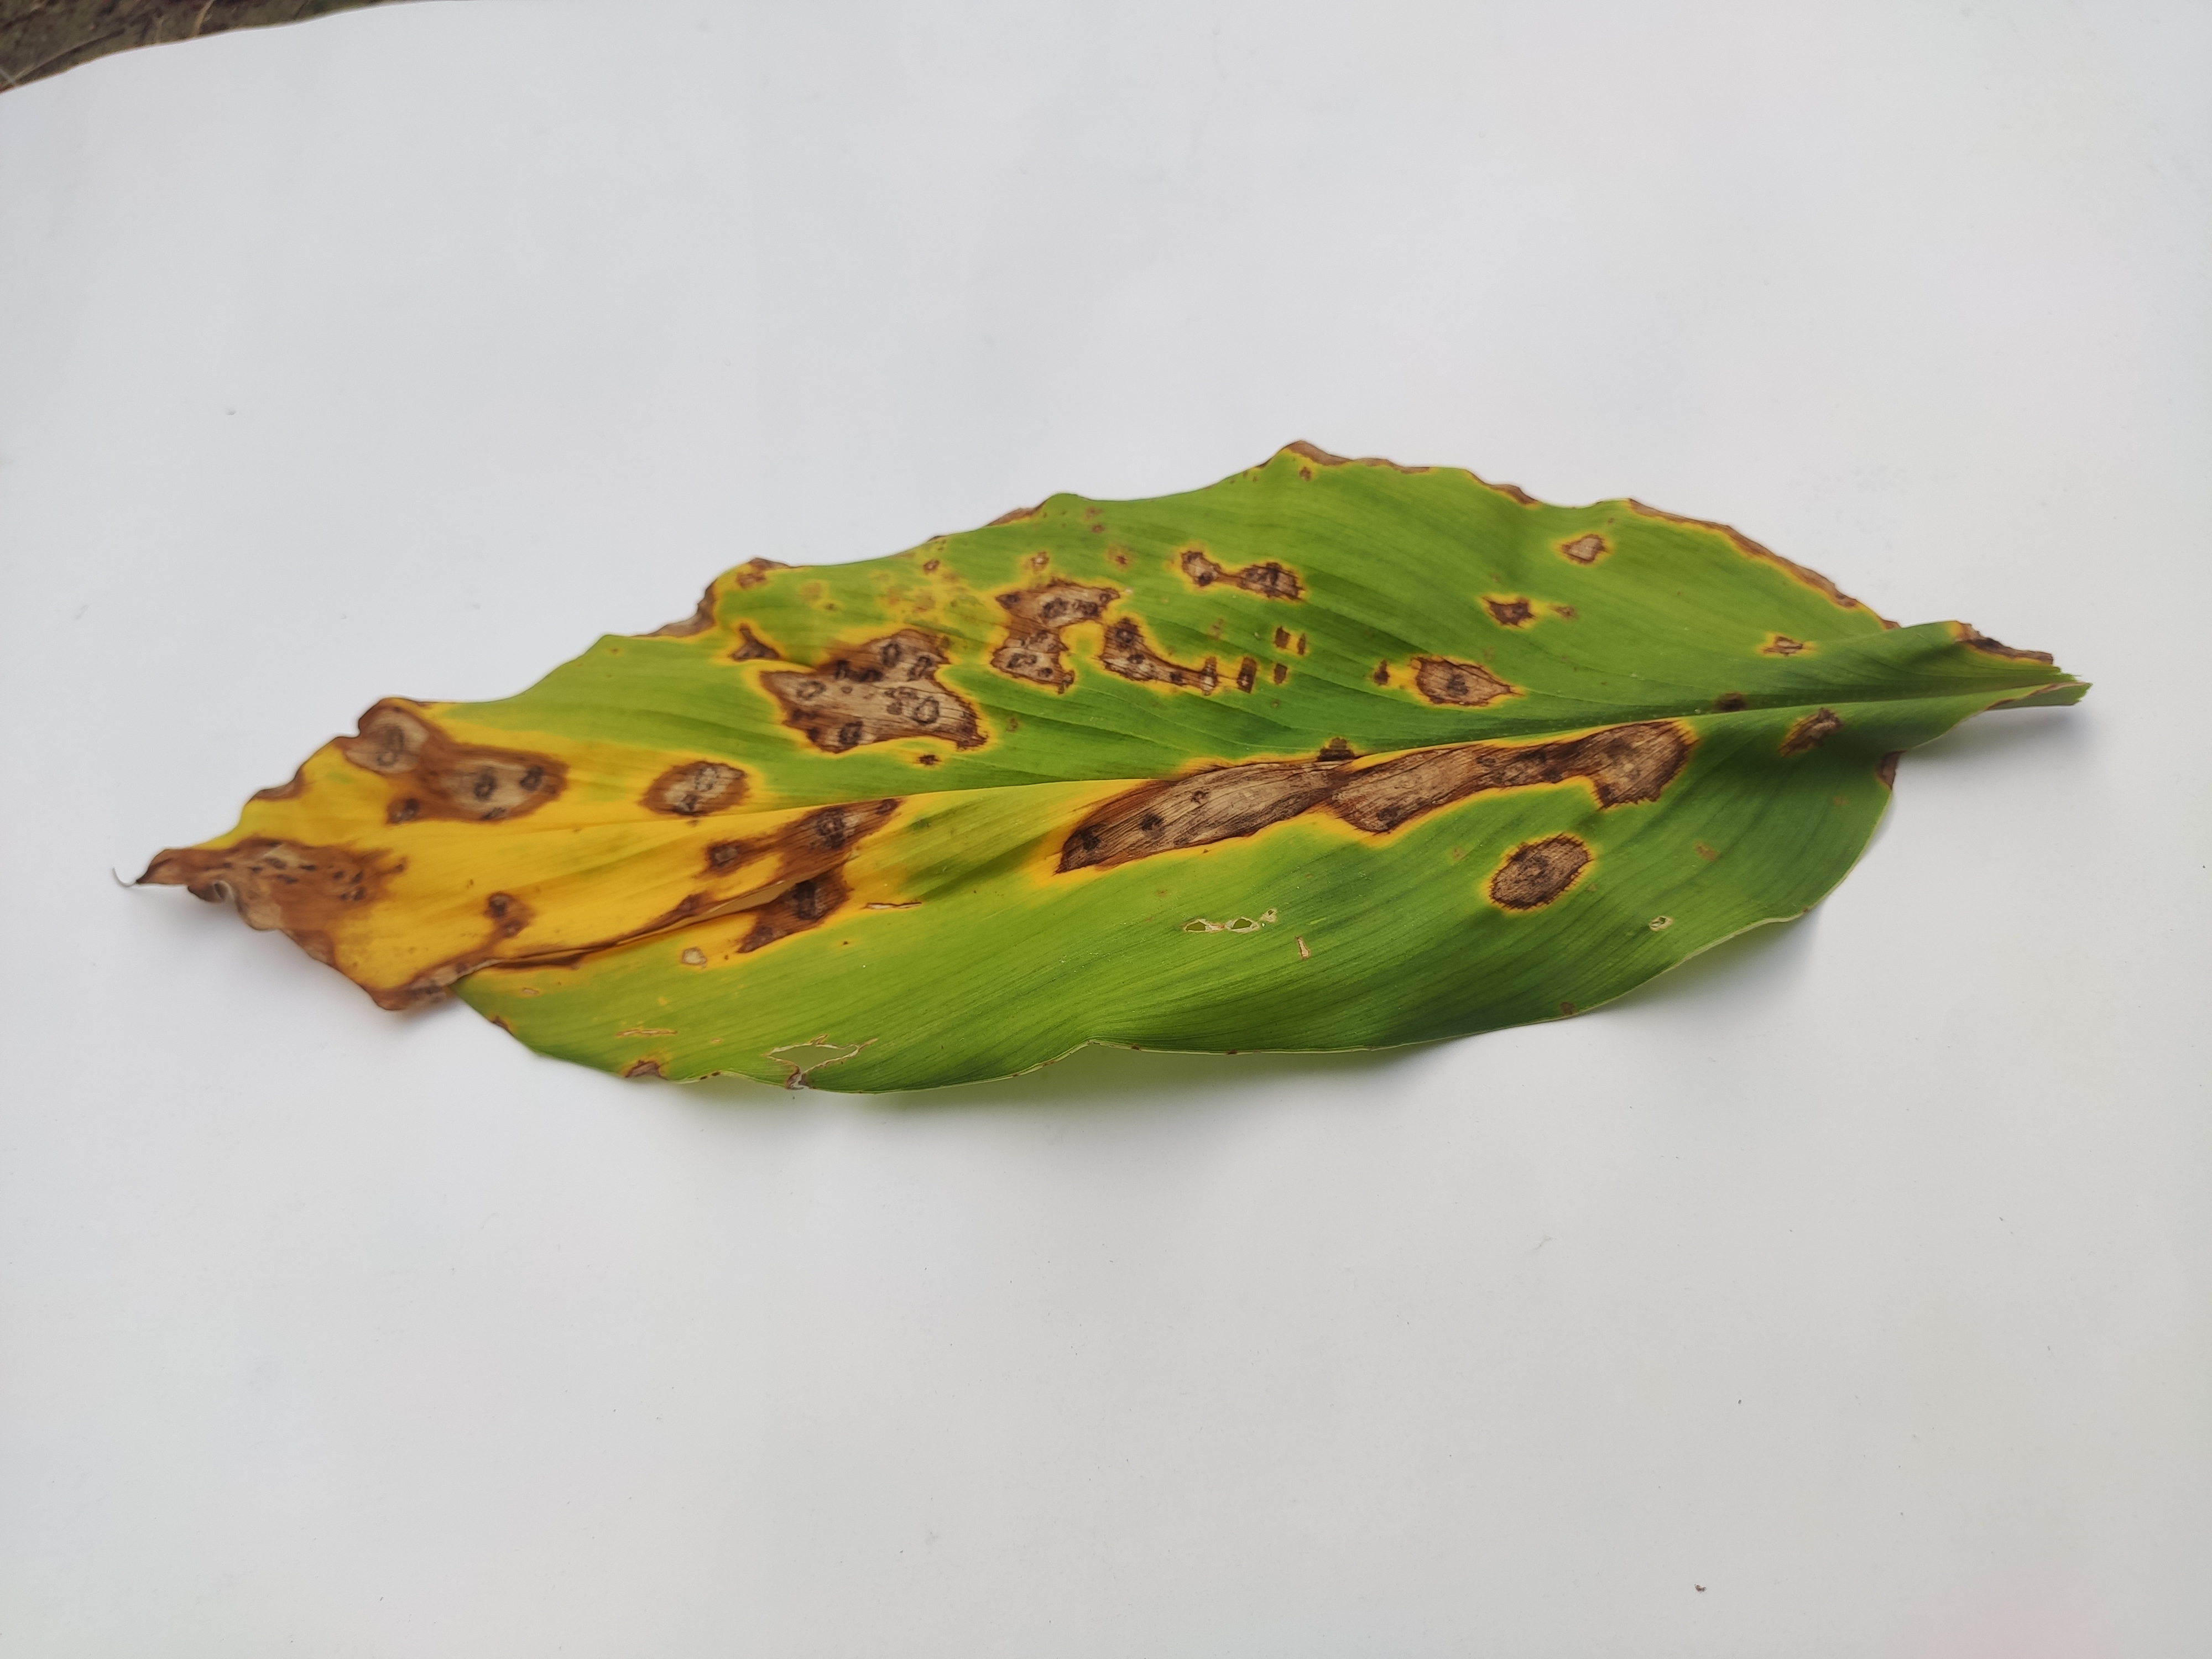
Label: Leaf_Spot